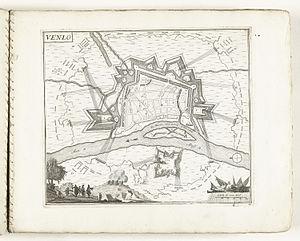
Le siège de Venlo a lieu durant la guerre de Succession d'Espagne : l'armée des alliés du duc de Marlborough prend Venlo après un siège de quelques semaines. Venlo, place forte située sur la rive droite du Rhin, appartient au Duché de Gueldre. Il s'agit de la seconde place forte prise pendant la campagne de 1702 dans les Pays-Bas espagnols.
Fort Saint-Michel est une ancienne forteresse située à Venlo, dans la province néerlandaise du Limbourg. Le fort est nommé d'après l'archange Michel, dans le chapitre des Révélations de la Bible, qui fait la guerre contre Satan et qui est le protecteur de la piété d'Israël. La construction du fort Saint-Michel a débuté en 1641 au jour de la Saint Michel, le 29 septembre.
La guerre de Succession d'Espagne est un conflit qui oppose plusieurs puissances européennes de 1701 à 1714 et dont l'enjeu est la succession au trône d'Espagne et, à travers lui, la domination en Europe.